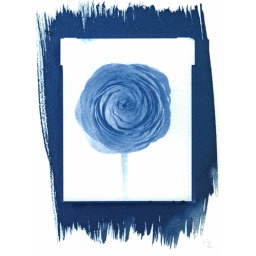
Cyanotype print from the flower portfolio, I used to have a 4 foot print of this in the bedroom cool vortex.